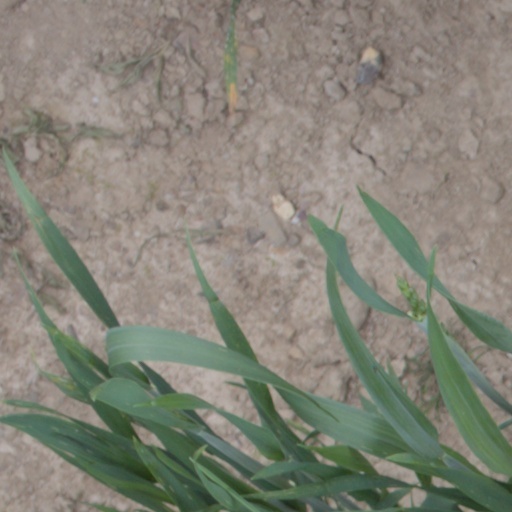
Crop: wheat